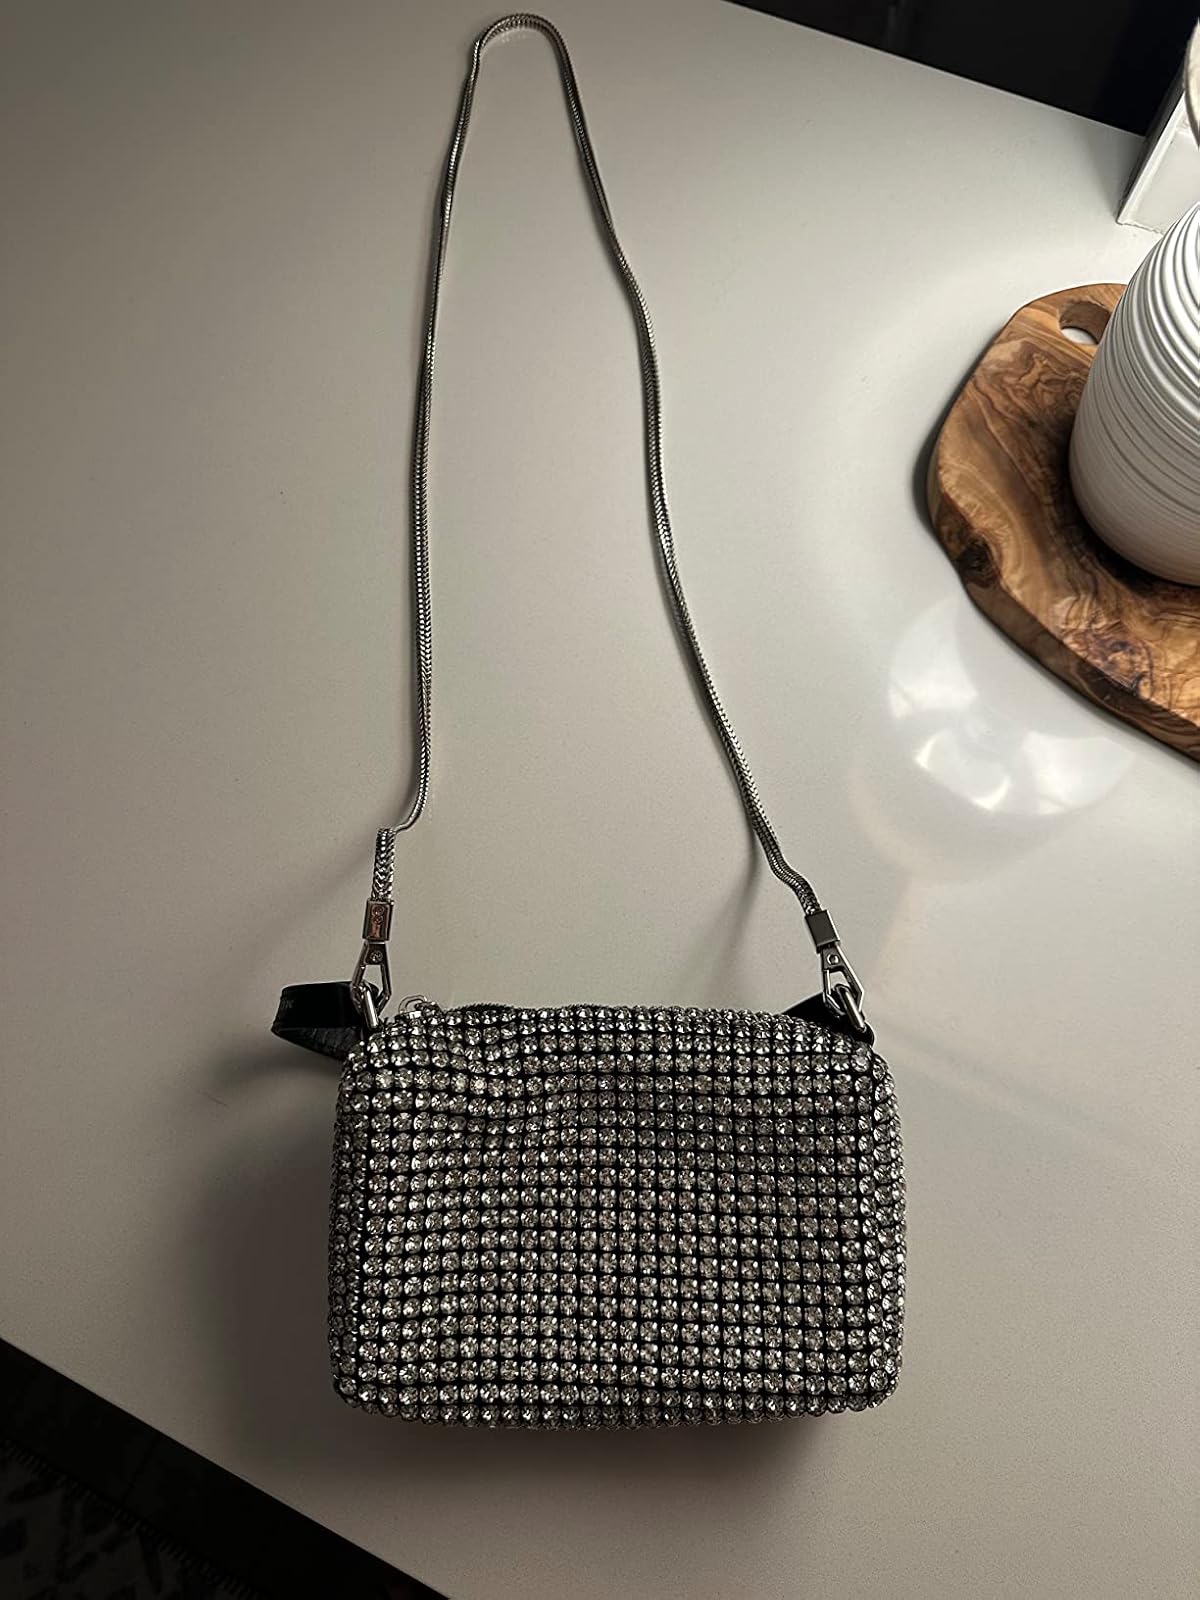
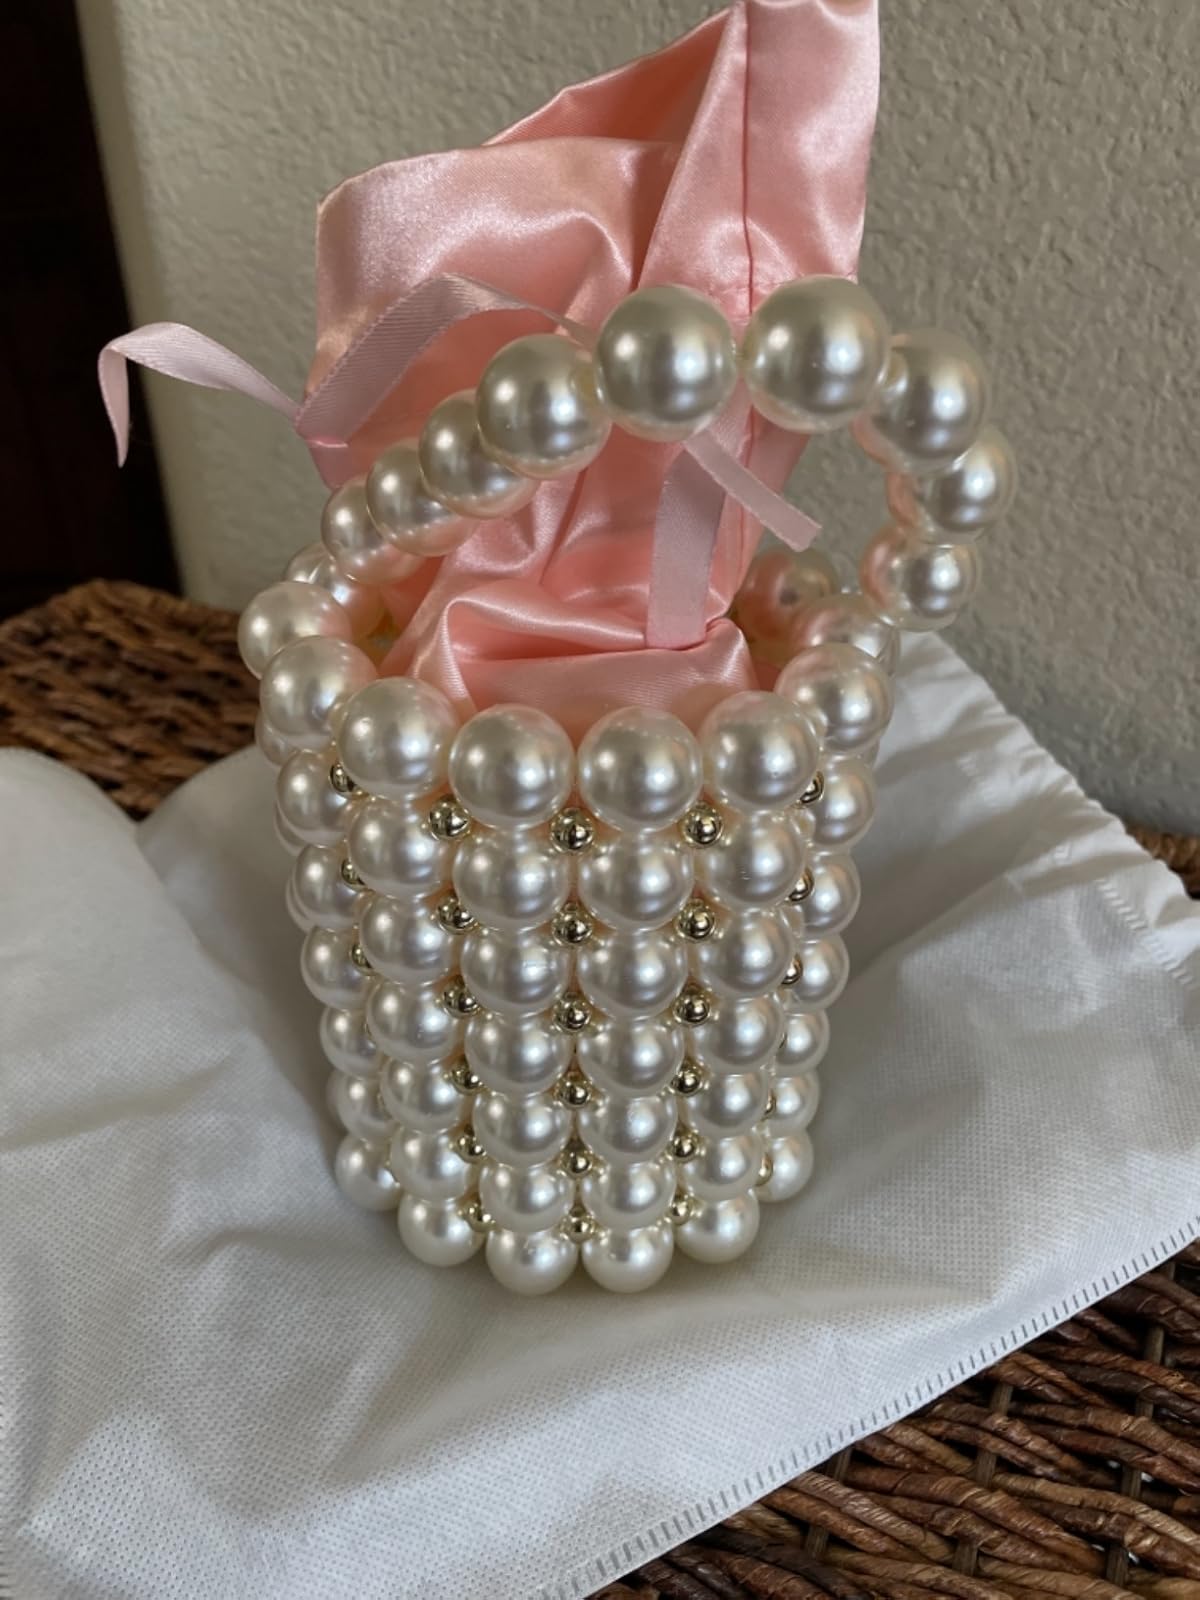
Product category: accessories_handbag
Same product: no